Carbonyl reduction

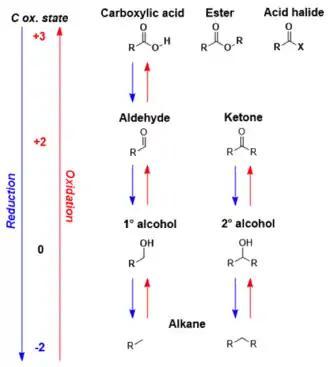
Oxidation ladders such as this one are used to illustrate sequences of carbonyls which can be interconverted through oxidations or reductions.

In organic chemistry, carbonyl reduction is the conversion of any carbonyl group, usually to an alcohol. It is a common transformation that is practiced in many ways. Ketones, aldehydes, carboxylic acids, esters, amides, and acid halides - some of the most pervasive functional groups, -comprise carbonyl compounds. Carboxylic acids, esters, and acid halides can be reduced to either aldehydes or a step further to primary alcohols, depending on the strength of the reducing agent. Aldehydes and ketones can be reduced respectively to primary and secondary alcohols. In deoxygenation, the alcohol group can be further reduced and removed altogether by replacement with H.